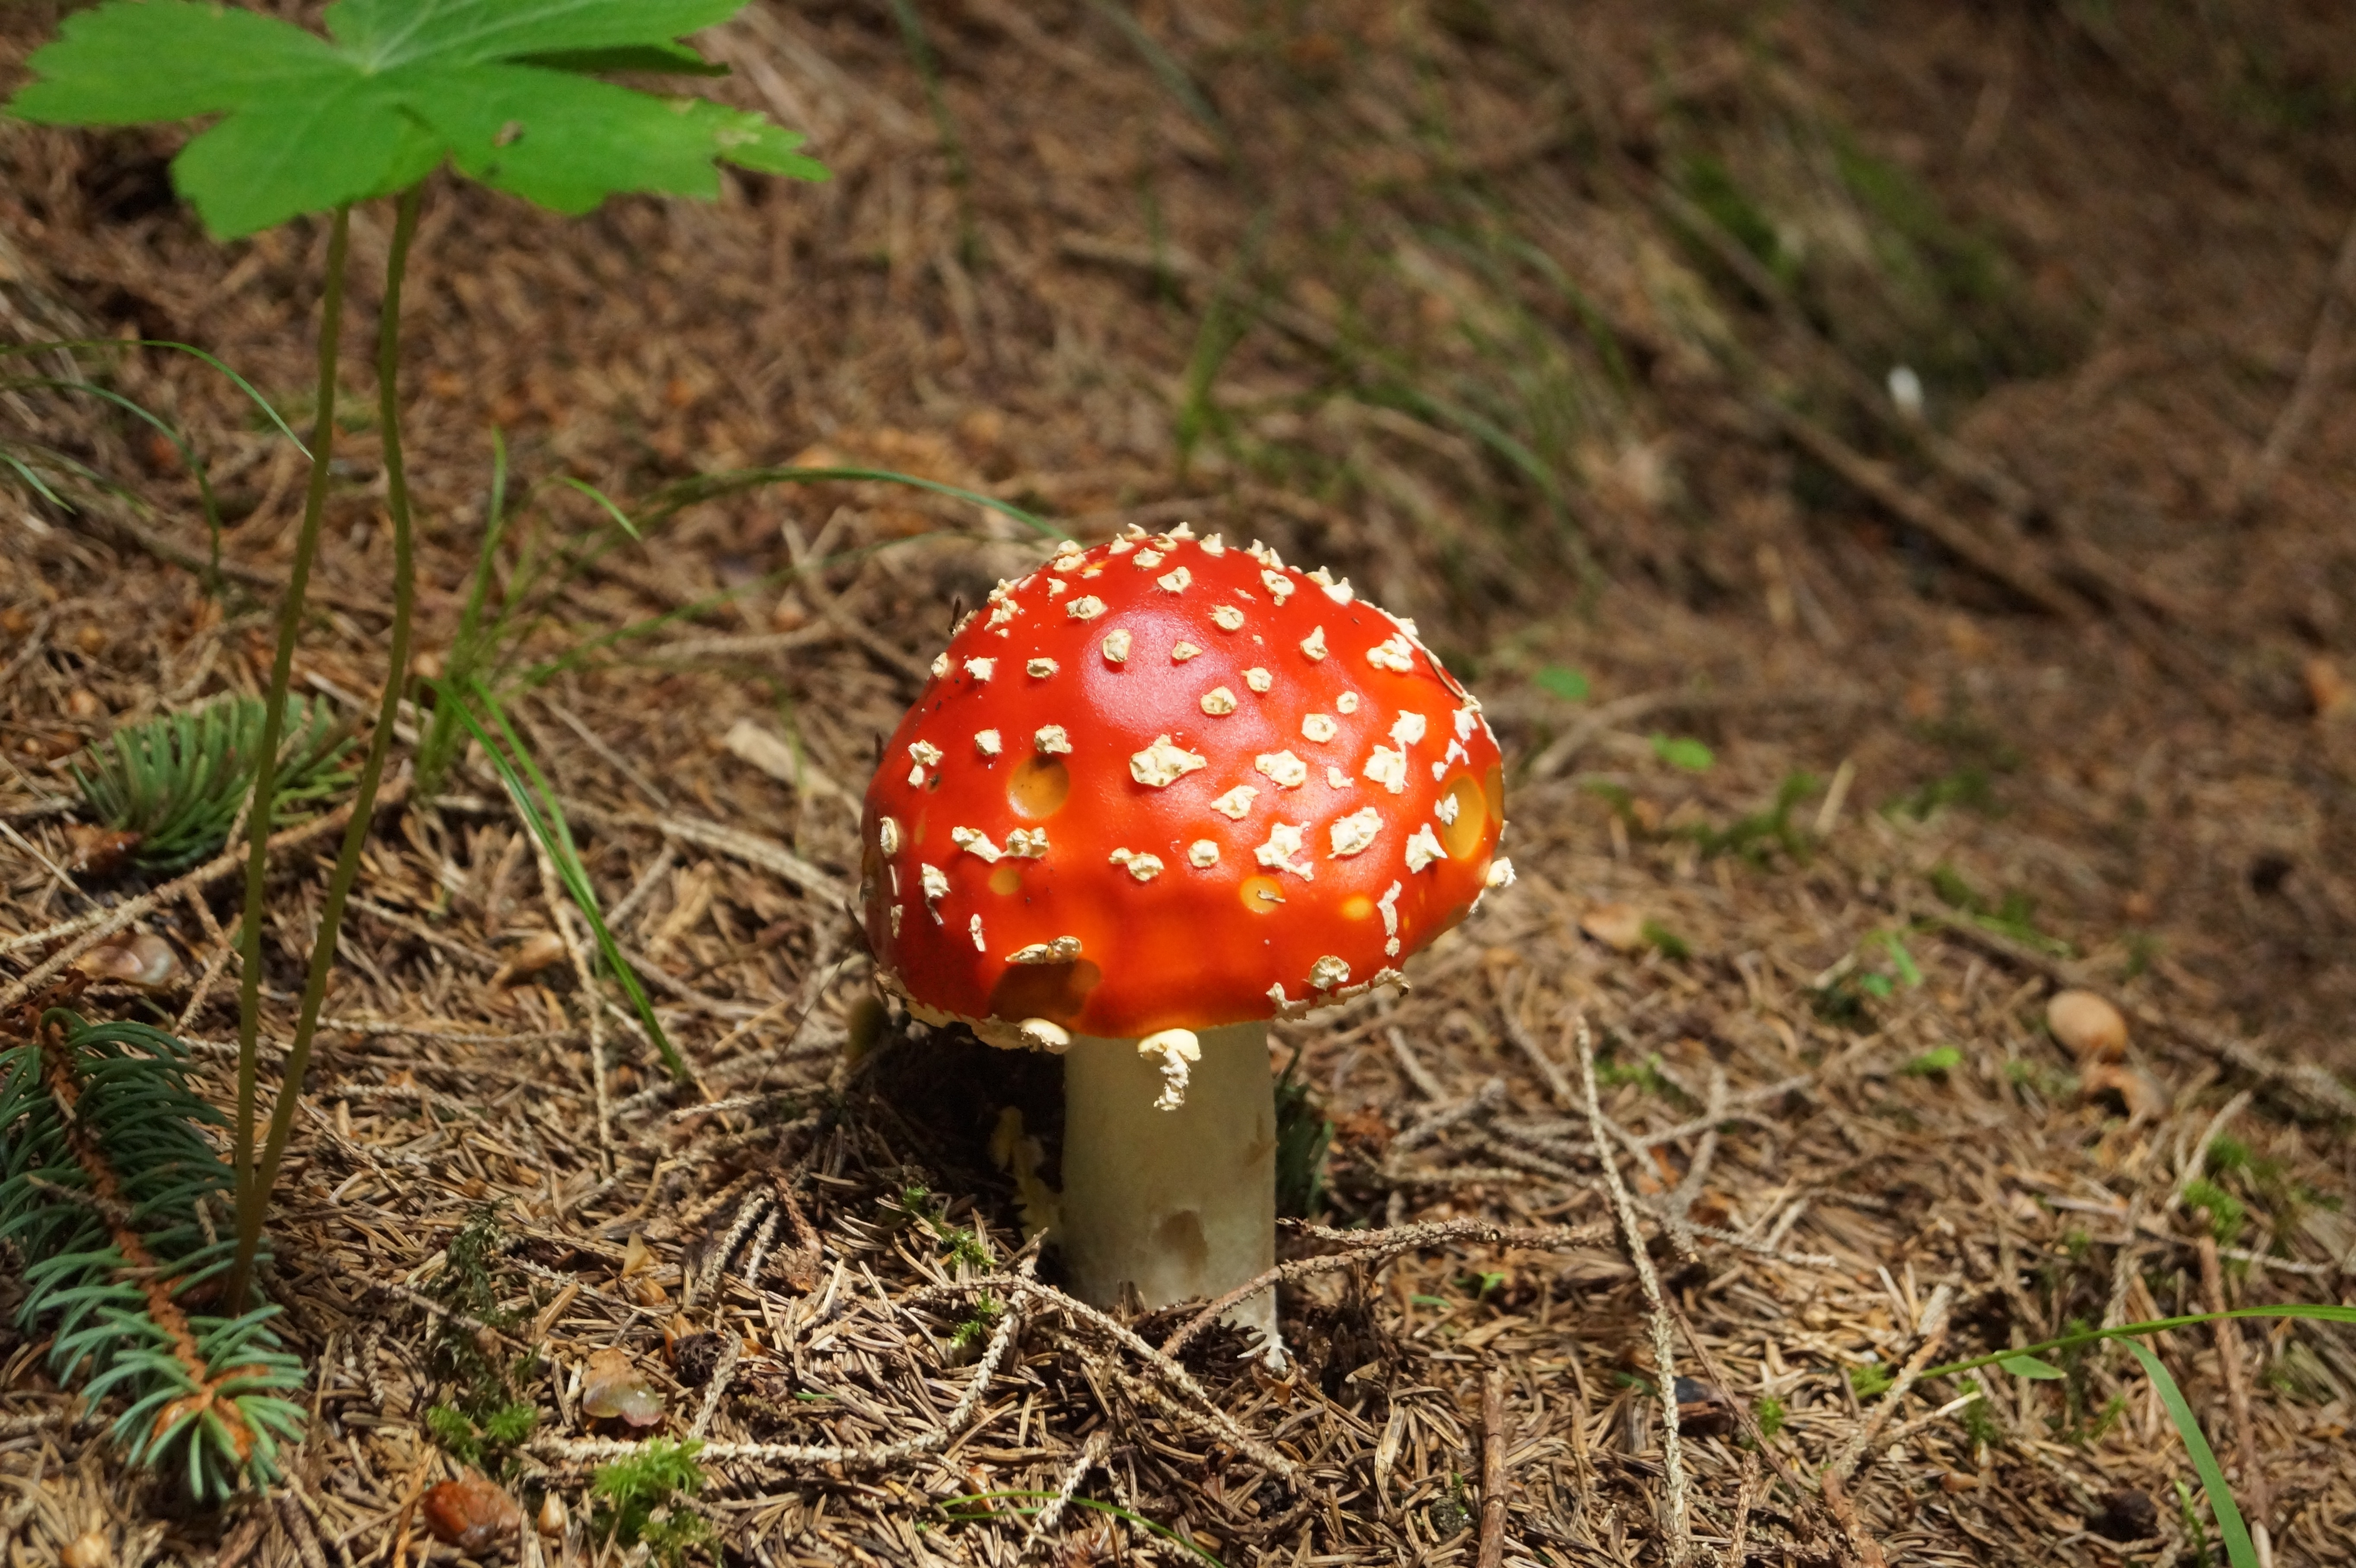
nature, forest, plant, flower, red, autumn, soil, botany, mushroom, toadstool, flora, fauna, forest floor, fungus, spotted, fly agaric, toxic, woodland, agaric, bolete, amanita muscaria, forest mushroom, red fly agaric mushroom, macro photography, edible mushroom, medicinal mushroom, agaricaceae, penny bun